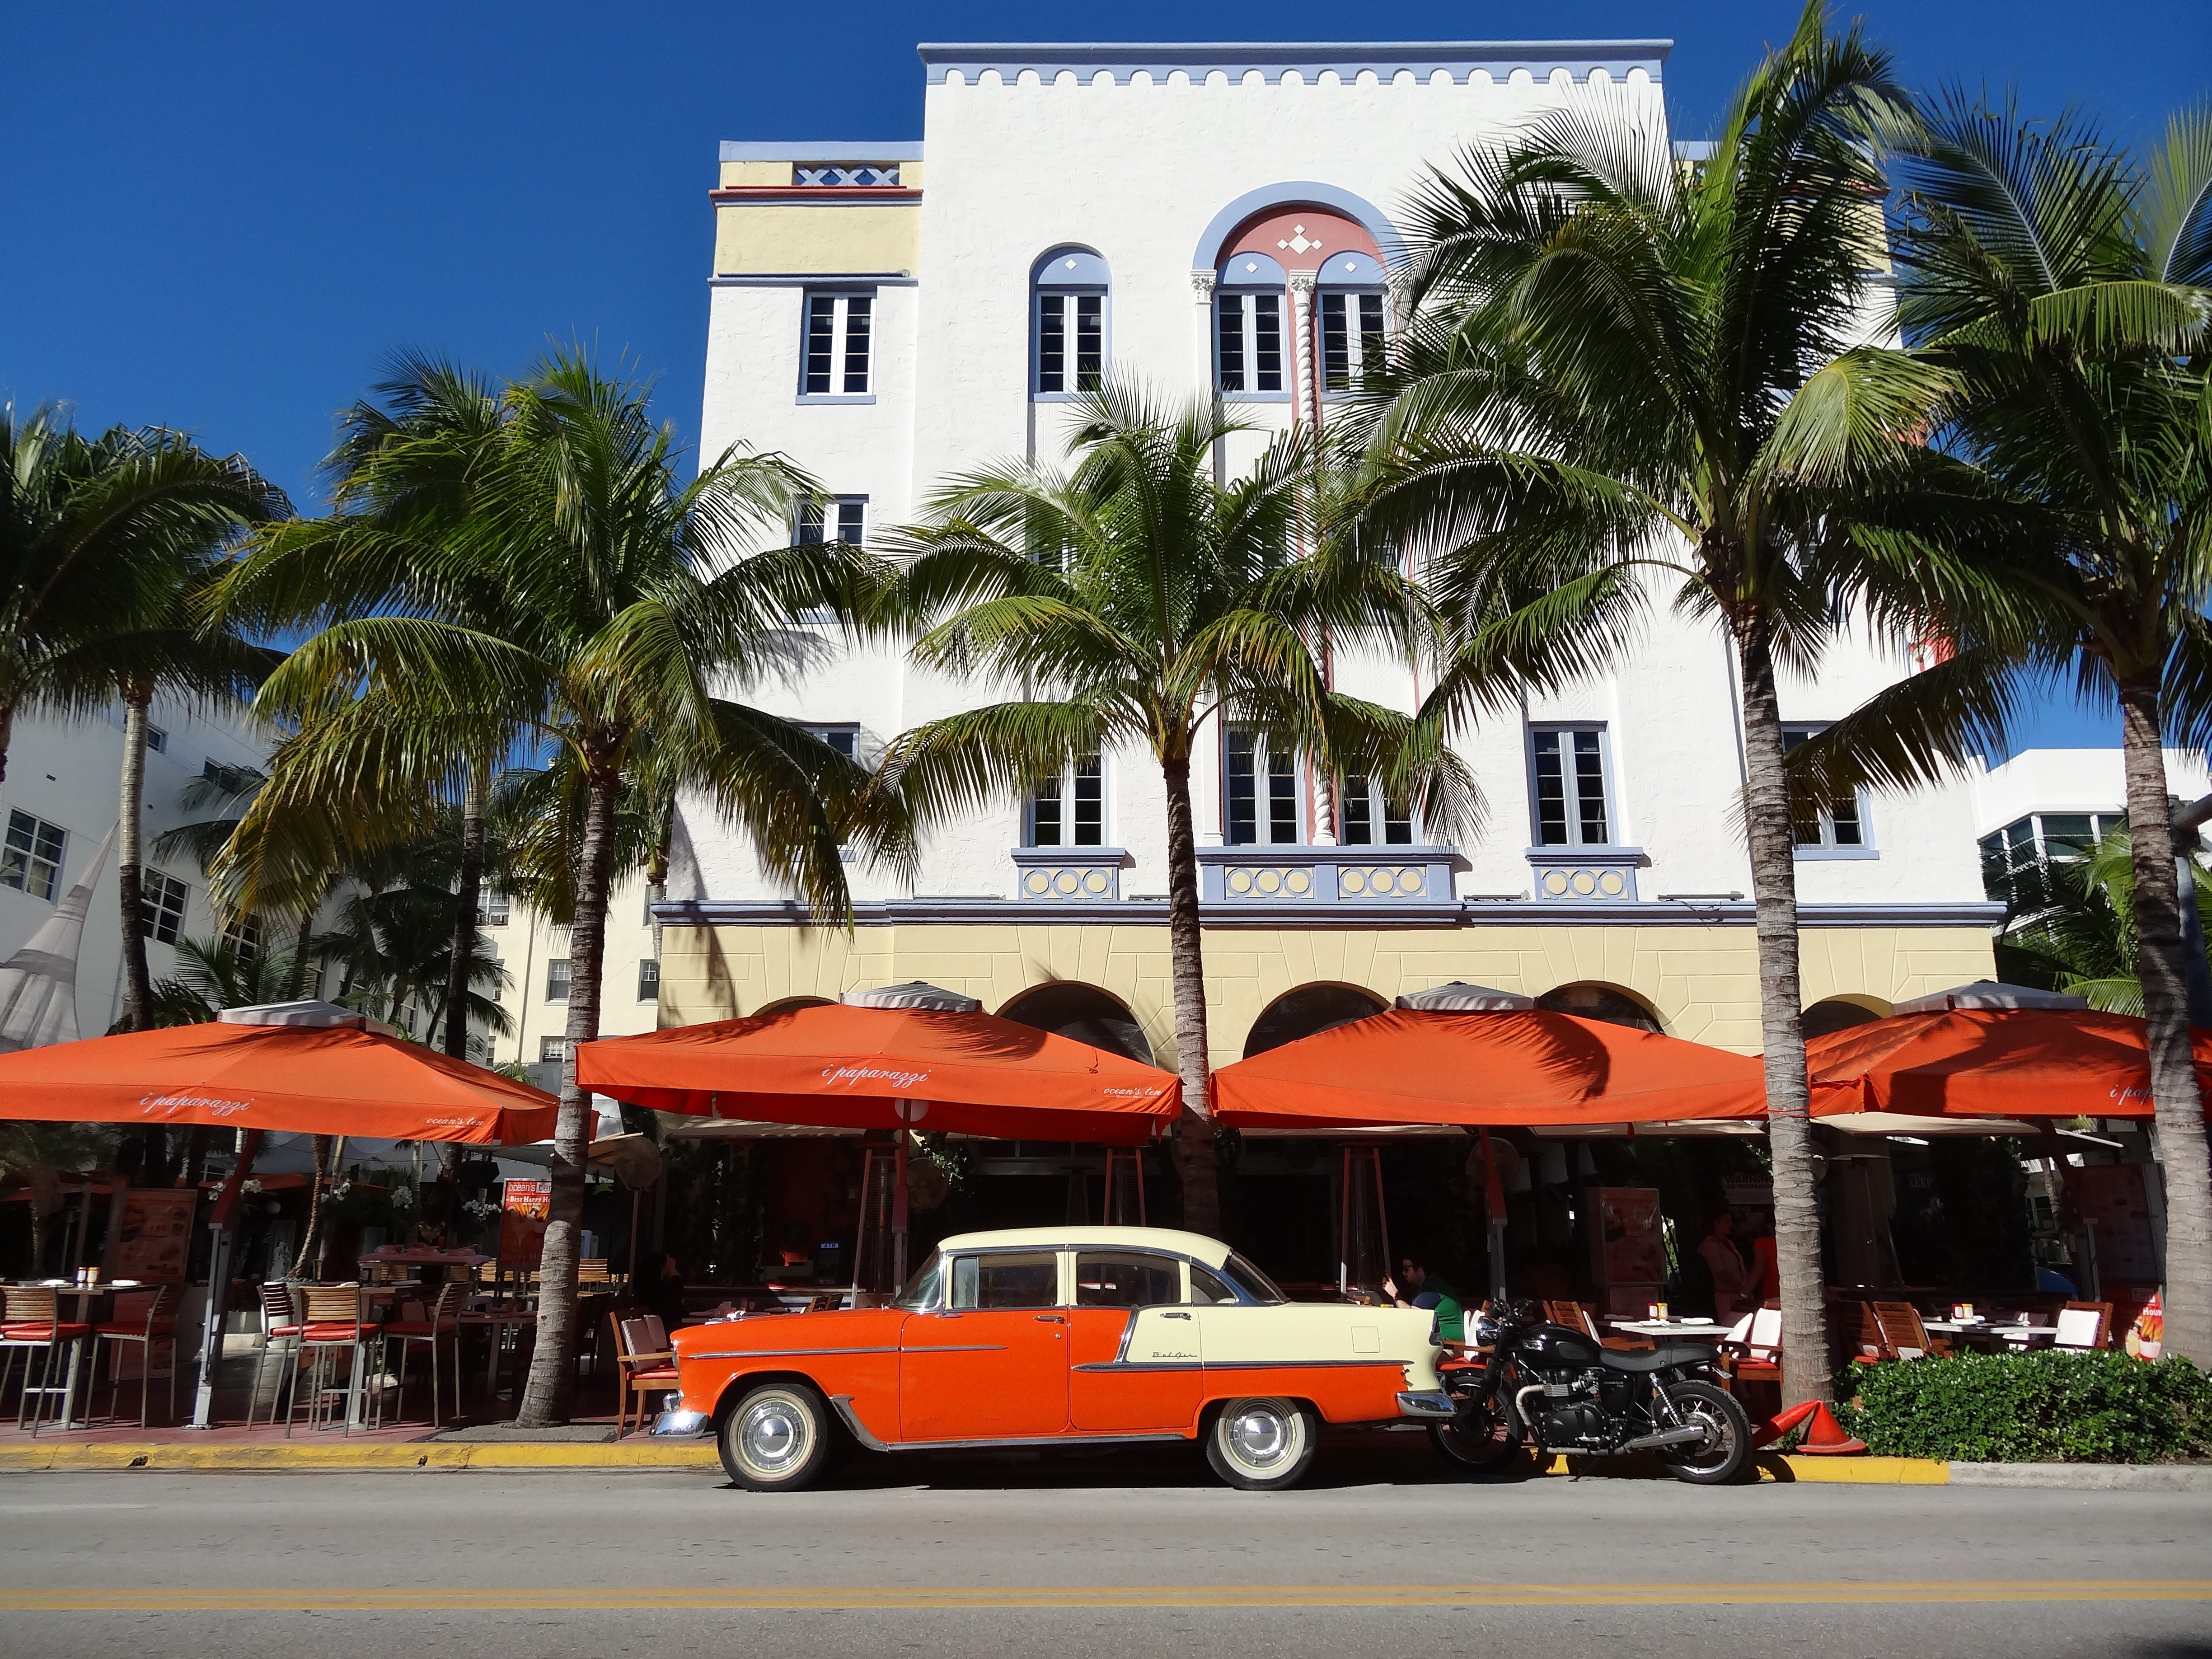
town, restaurant, downtown, vacation, vehicle, tourism, resort, arecales